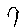
Label: 7